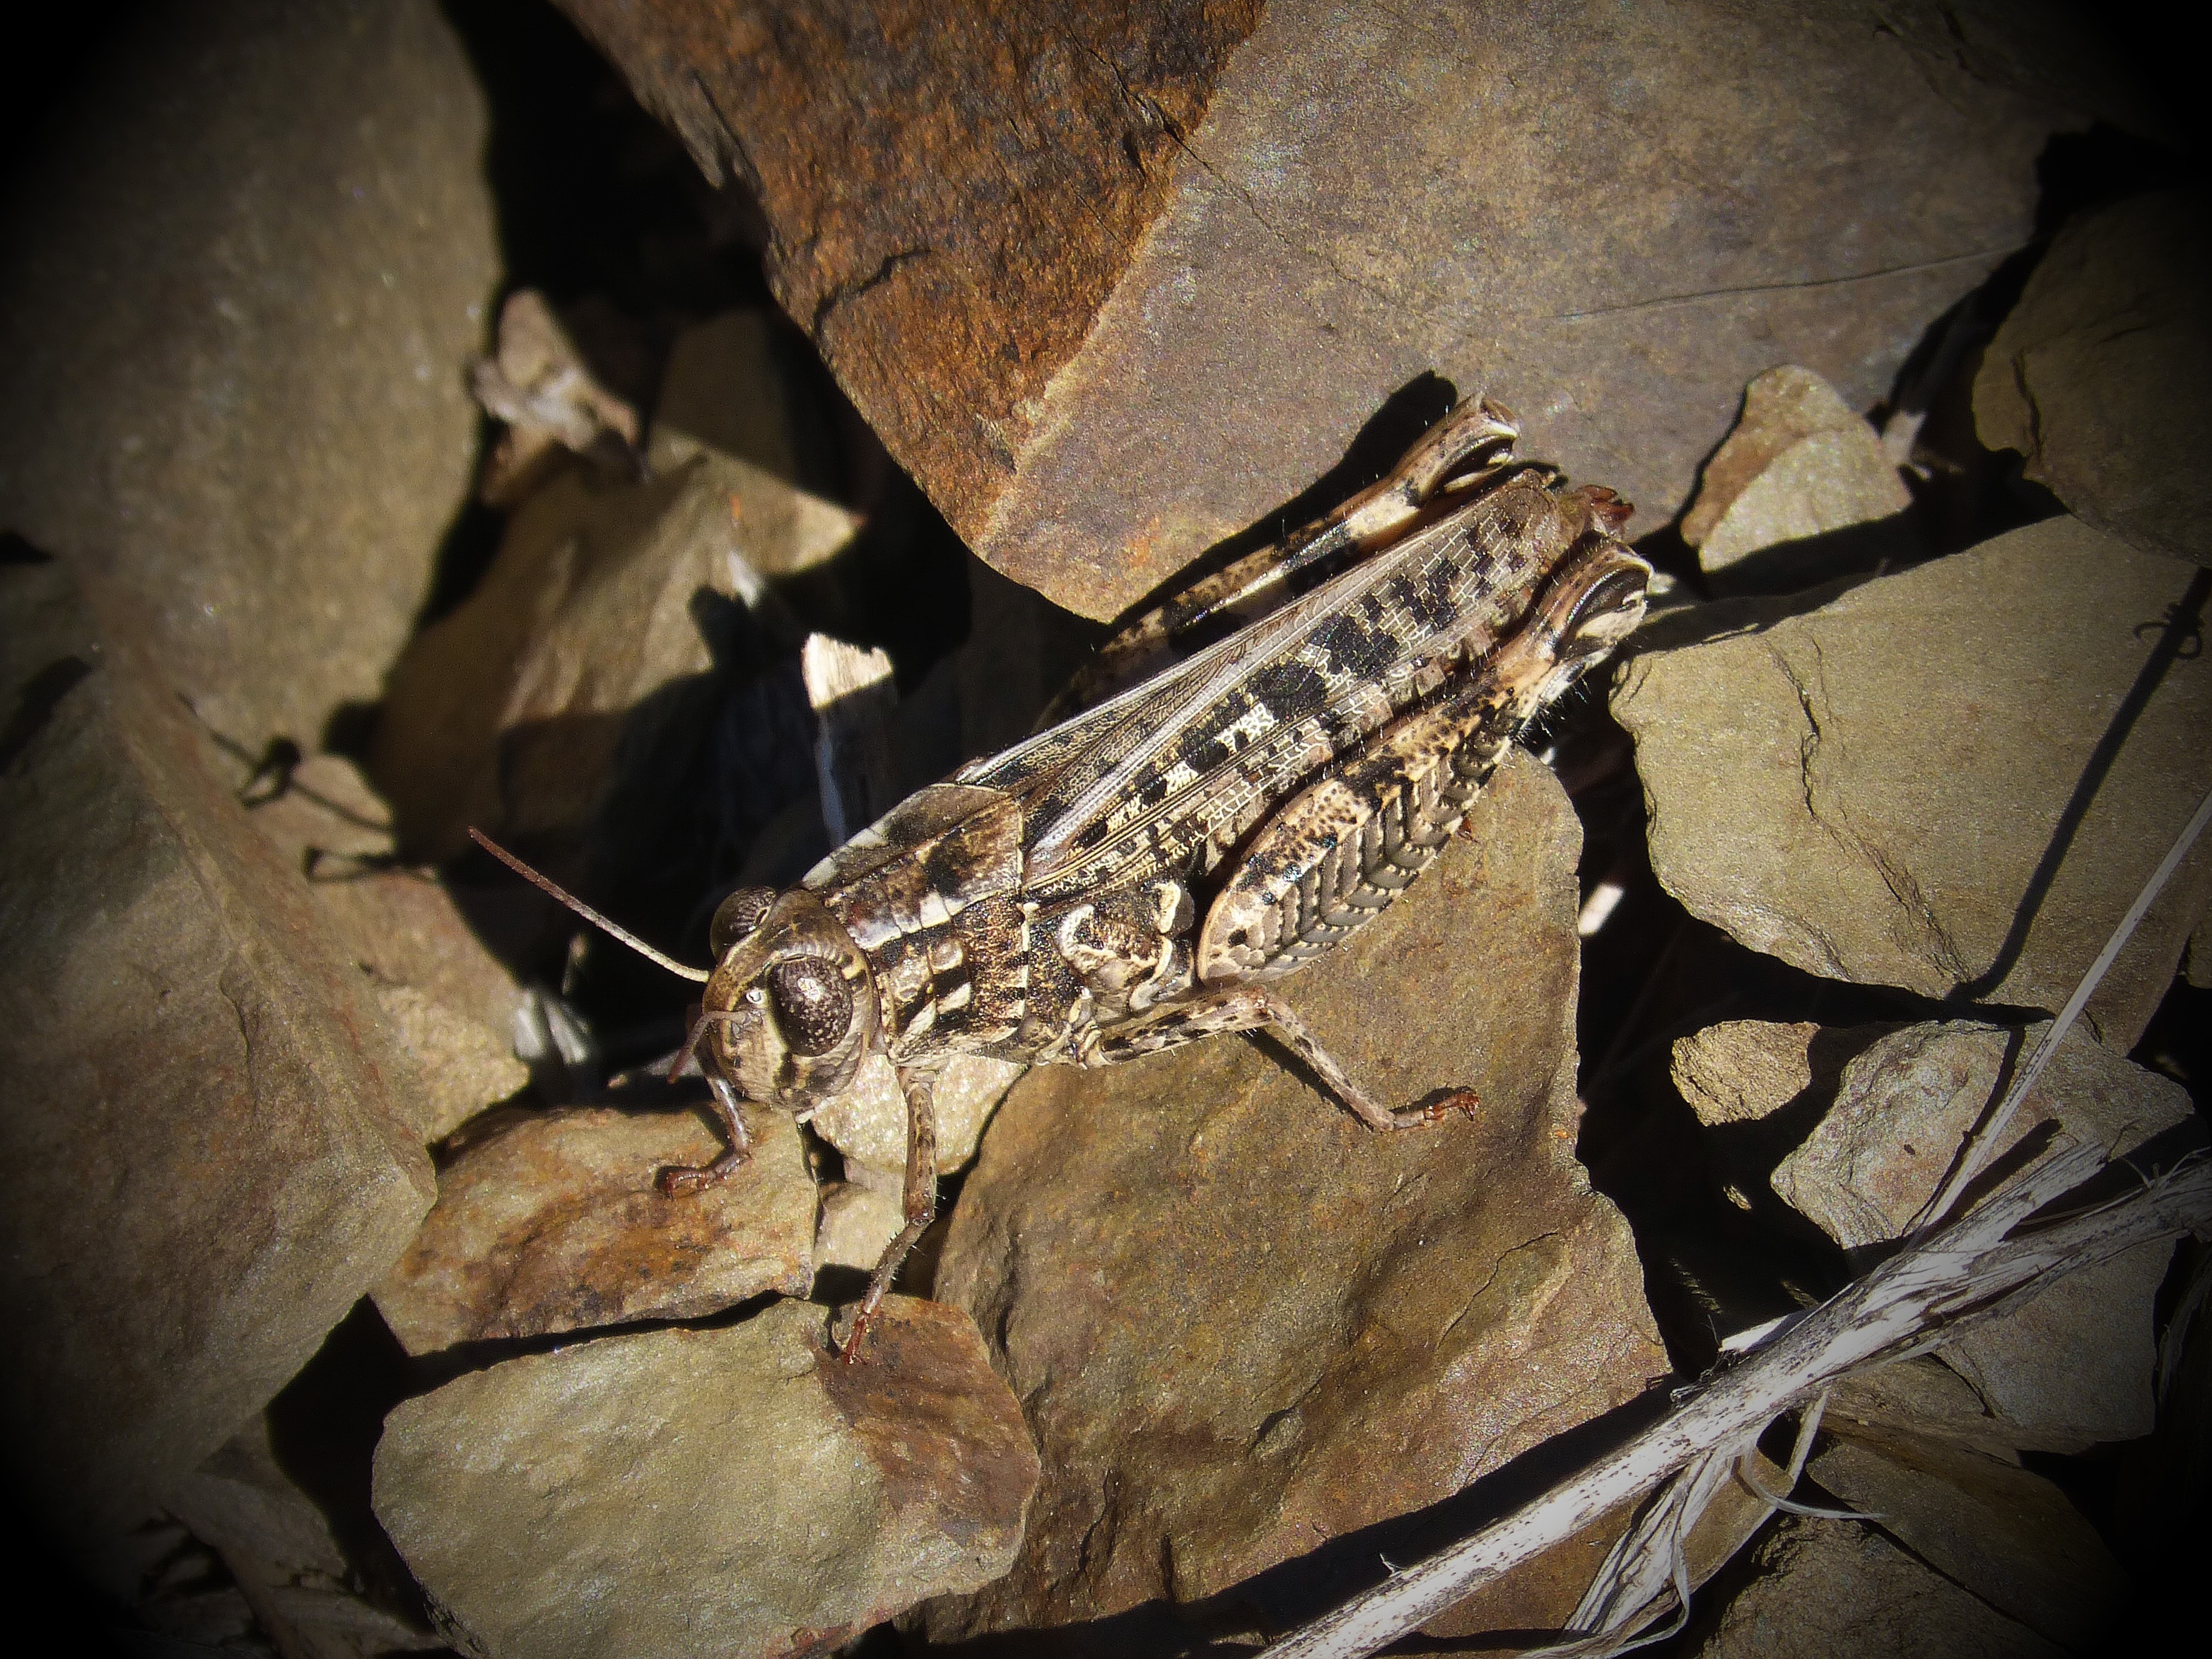
formation, cave, macro, lobster, rocks, grasshopper, caving, arthropod, landform